Martín Bravo

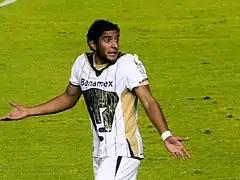
Bravo with UNAM

Martín Ivan Bravo (born 19 September 1986) is an Argentine football manager and former player. He played as a striker.